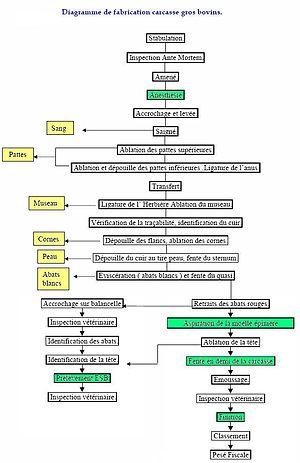
Un abattoir est un bâtiment dans lequel le bétail est abattu par plusieurs personnes pour l'alimentation humaine.